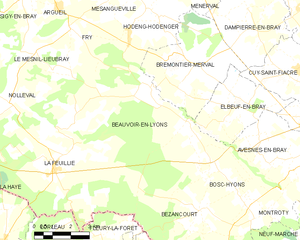
Carte des communes françaises Beauvoir-en-Lyons